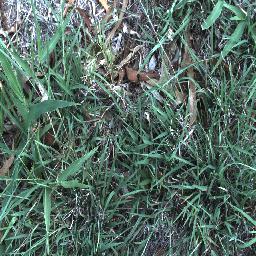
Label: negative